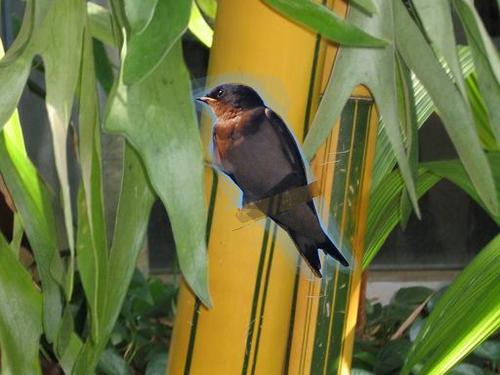
Bird species: Cliff_Swallow
Bird type: landbird
Background: land